Dublin

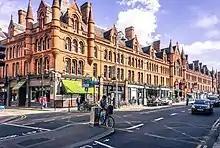
Victorian-era buildings, such as the George's Street Arcade, are common in the south inner city.

Dublin is situated at the mouth of the River Liffey and its urban area encompasses approximately in east-central Ireland. It is bordered by the Dublin Mountains, a low mountain range and sub range of the Wicklow Mountains, to the south and surrounded by flat farmland to the north and west.